Romania in Antiquity

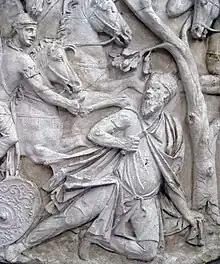
Decebalus's suicide after the Romans' triumph in the Second Dacian War (a relief on Trajan's Column in Rome)

Archaeological findscremation graves yielding horse bits, curved daggers or "sica", swords and other weaponsevidence the development of a military elite in the territories to the north of the Lower Danube in the 3rd–1st centuries BC. "Tumuli" with similar grave goods appeared in the same region and expanded towards southwest Transylvania and southern Moldavia from around 100 BC. The military character of the new elite is proven by the frequent raids against the neighboring territories, primarily in Thrace and Macedonia, from the 110s BC, which provoked counter-attacks by the Romans. For instance, Frontinus writes of Marcus Minucius Rufus's victory over "the Scordiscans and Dacians" in 109 BC, and Florus says that Gaius Scribonius Curio, Proconsul of Macedonia "reached Dacia, but shrank from its gloomy forests" in 74 BC.